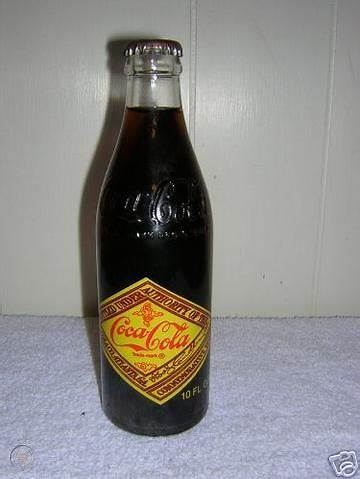
Waste category: glass